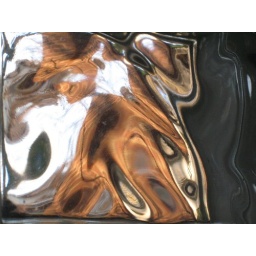
One of my favourite experimental photos. The subject is a glass brick window shot in early morning sunlight.